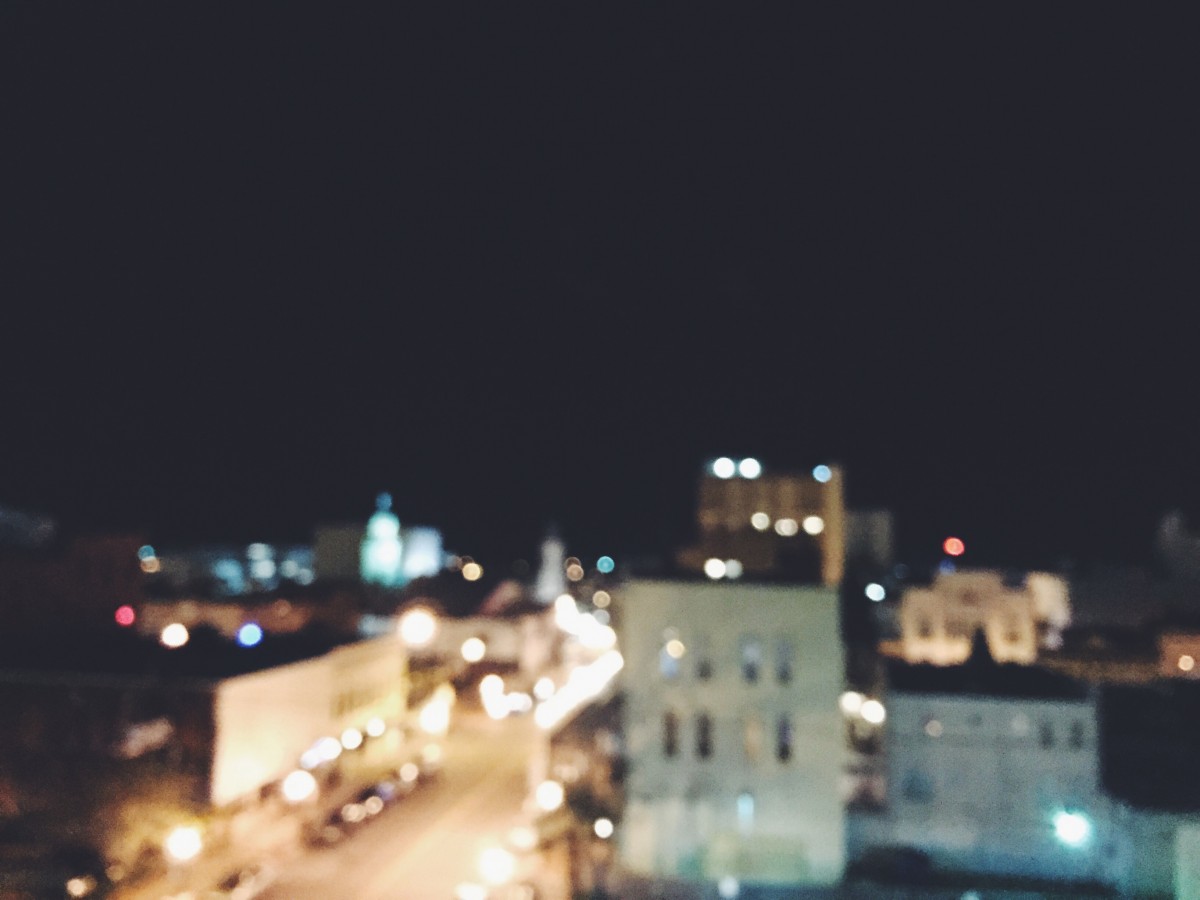
Tags: night, city, cityscape, downtown, dusk, evening, darkness, lighting, human settlement